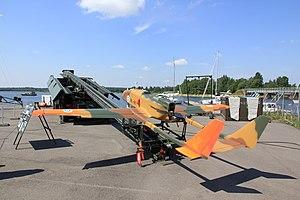
Le drone d'exploration RUAG Ranger a été développé pour l'Armée suisse conjointement par les sociétés suisses Oerlikon Contraves et RUAG Aerospace avec les entreprises israéliennes Israel Aerospace Industries et Tadiran Electronic Systems Ltd. Il est capable de mener des missions de surveillance, de reconnaissance, d'acquisition et de désignation de cibles, d'ajustement d'artillerie, de guerre et de renseignement électronique et de relais radio.